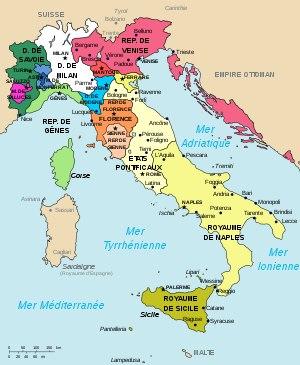
La Renaissance est une période de l'époque moderne associée à la redécouverte de la littérature, de la philosophie et des sciences de l'Antiquité, qui a pour point de départ la Renaissance italienne. En effet, la Renaissance est l'œuvre, à Florence, des artistes qui peuvent y exprimer librement leur art : une Pré-Renaissance se produit dans plusieurs villes d'Italie dès les XIIIᵉ et XIVᵉ siècles. La Renaissance s'exprime au XVᵉ siècle dans la plus grande partie de l'Italie, en Espagne, en Flandre et en Allemagne, sous la forme de ce que l'on appelle la Première Renaissance ; ainsi en Flandre, sur les quatre primitifs flamands, les deux premiers vivent au XVᵉ siècle. La Renaissance concerne l'ensemble de l'Europe au XVIᵉ siècle.
Le royaume des Deux-Siciles est un État souverain d'Europe du Sud qui a existé de 1816, année de l'unification du royaume de Sicile et du royaume de Naples, jusqu'en 1861, année de l'annexion des Deux-Siciles au jeune royaume d'Italie à la suite de l'expédition des Mille et de la deuxième guerre d'indépendance. Gouverné par quatre rois de la dynastie des Bourbons-Siciles, il s'étendait sur l'Italie du Sud et la Sicile.
L'histoire du duché de Parme et de Plaisance, un ancien État de la péninsule italienne dont la ville de Parme était la capitale, débute en 1545 et s'achève en 1860.
La noblesse italienne désigne l'ensemble des familles reconnues nobles ou anoblies en Italie jusqu'en 1948 dans les différents états souverains.
L'histoire de Sienne peut commencer par une légende si on se limite aux origines de son emblème, une louve culturellement issue de la louve romaine qui a nourrie Romulus et Rémus.
Les Conjurés de Florence est un roman uchronique de Paul J. McAuley publié en 1994.
Cette page concerne l'année 1494 du calendrier julien.